Protein phosphatase 1

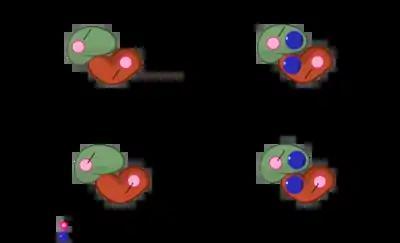
PP1 plays an instrumental role in glycogen metabolism through its responsibility for the interconversion between phosphorylase a and b.

Protein phosphatase 1 (PP1) belongs to a certain class of phosphatases known as protein serine/threonine phosphatases. This type of phosphatase includes metal-dependent protein phosphatases (PPMs) and aspartate-based phosphatases. PP1 has been found to be important in the control of glycogen metabolism, muscle contraction, cell progression, neuronal activities, splicing of RNA, mitosis, cell division, apoptosis, protein synthesis, and regulation of membrane receptors and channels.